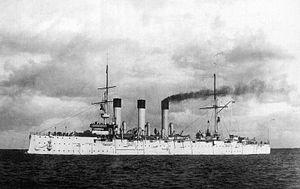
La Marine soviétique était la marine de guerre de l'Union soviétique. À son apogée, elle fut la deuxième flotte militaire maritime du globe et une des branches les plus fortes de l'Armée rouge.
L'incident du Dogger Bank, également connu comme l'incident de Hull, est l’attaque dans la nuit du 21 au 22 octobre 1904 de chalutiers britanniques du port de Hull par la flotte de la Baltique de la marine impériale russe qui pensait avoir affaire à la Marine impériale japonaise.
Oskar Adolfovitch Enkvist, russe : Оскар Адольфович Энквист, né le 28 octobre 1849, décédé le 3 mars 1912 à Kronstadt, est un officier de marine russe. Il termine sa carrière au grade de vice-amiral. Il exerce la fonction de commandant du port et de la ville de Nikolaïev du 9 septembre 1902 au 26 avril 1904, et participe à la bataille de Tsushima les 27 mai et 28 mai 1905.